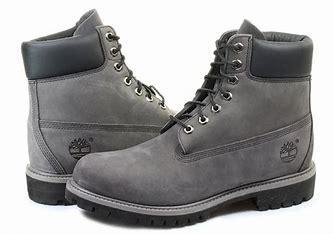
Brand: Timberland
Model: 6